Sevillian school of sculpture

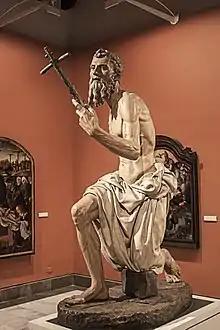
Saint Jerome Penitent, (c. 1528), original by Pietro Torrigiani, Museum of Fine Arts of Seville.

With a monopoly on Spanish trade with the West Indies, Seville saw a great influx of wealth. This wealth drew Italian artists such as Pietro Torrigiano, classmate rival of Michelangelo in the garden of the Medici. Torrigiano executed magnificent sculptures at the monastery of Saint Jerome and elsewhere in Seville, as well as important tombs and other works, which brought the influence of the Italian Renaissance and of humanism to Seville. French and Flemish sculptors such as Roque Balduque arrived as well, bringing with them a tradition of a greater realism. The classicist tradition from Italy with its ideals of beauty and the northern tradition with a greater emphasis on expression combined to create the atmosphere of sculpture in Seville in the first two thirds of the 16th century. To these would later be added the mannerism characteristic of the era.